Modern Greek literature

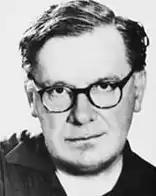
Nikos Engonopoulos

Alongside Embirikos, Nikos Engonopoulos is the foremost figure of Greek Surrealism. Many of his volumes, including "Don't talk to the Driver" (1938), and "The Pianos of Silence" (1939), irritated or even shocked the readers. The peak achievement of his poetry, however, is considered "Bolivar" (1944), which goes beyond Surrealism.